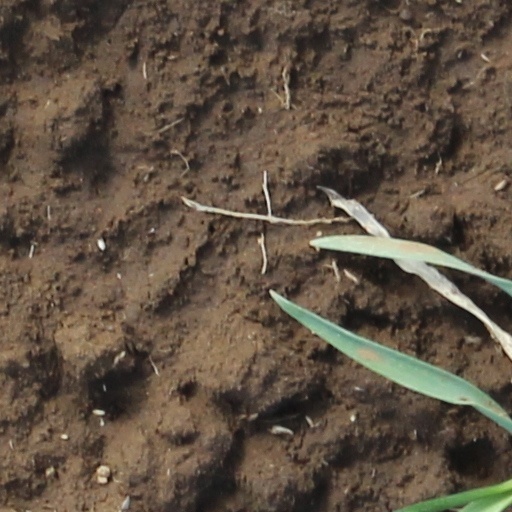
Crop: wheat